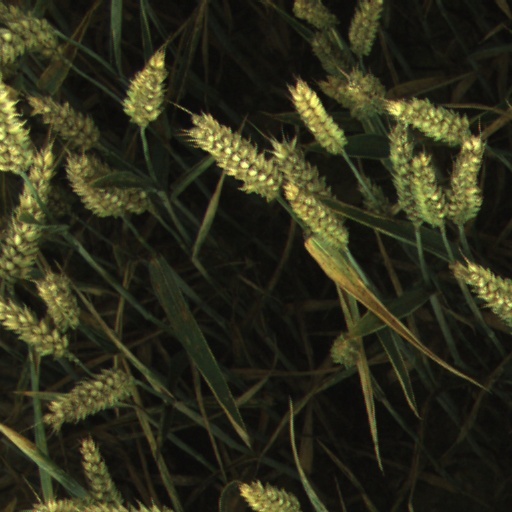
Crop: wheat